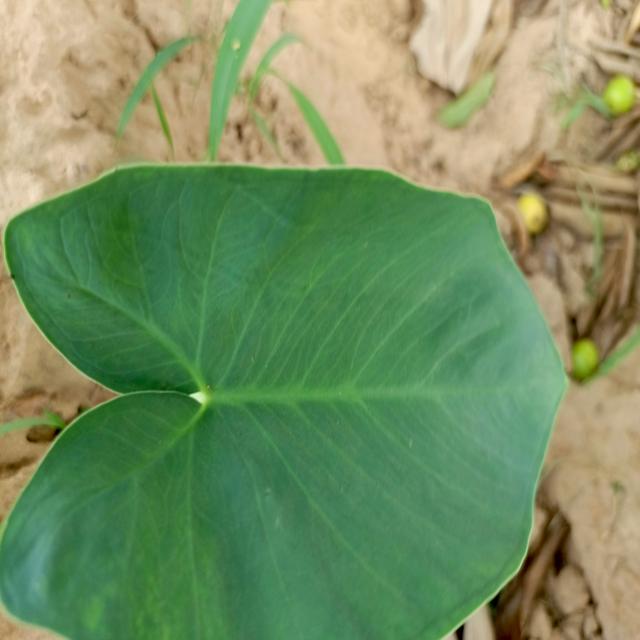
Label: Healthy